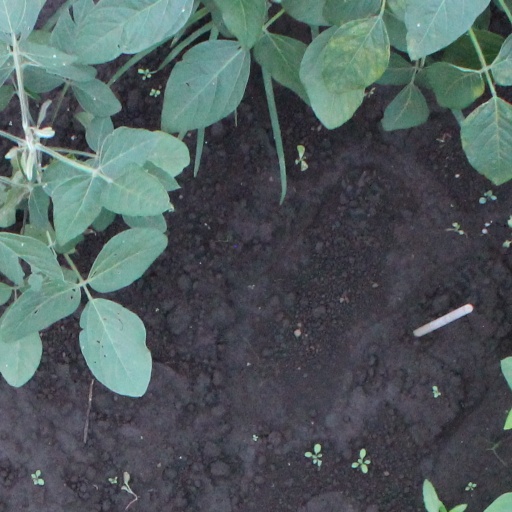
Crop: soybean